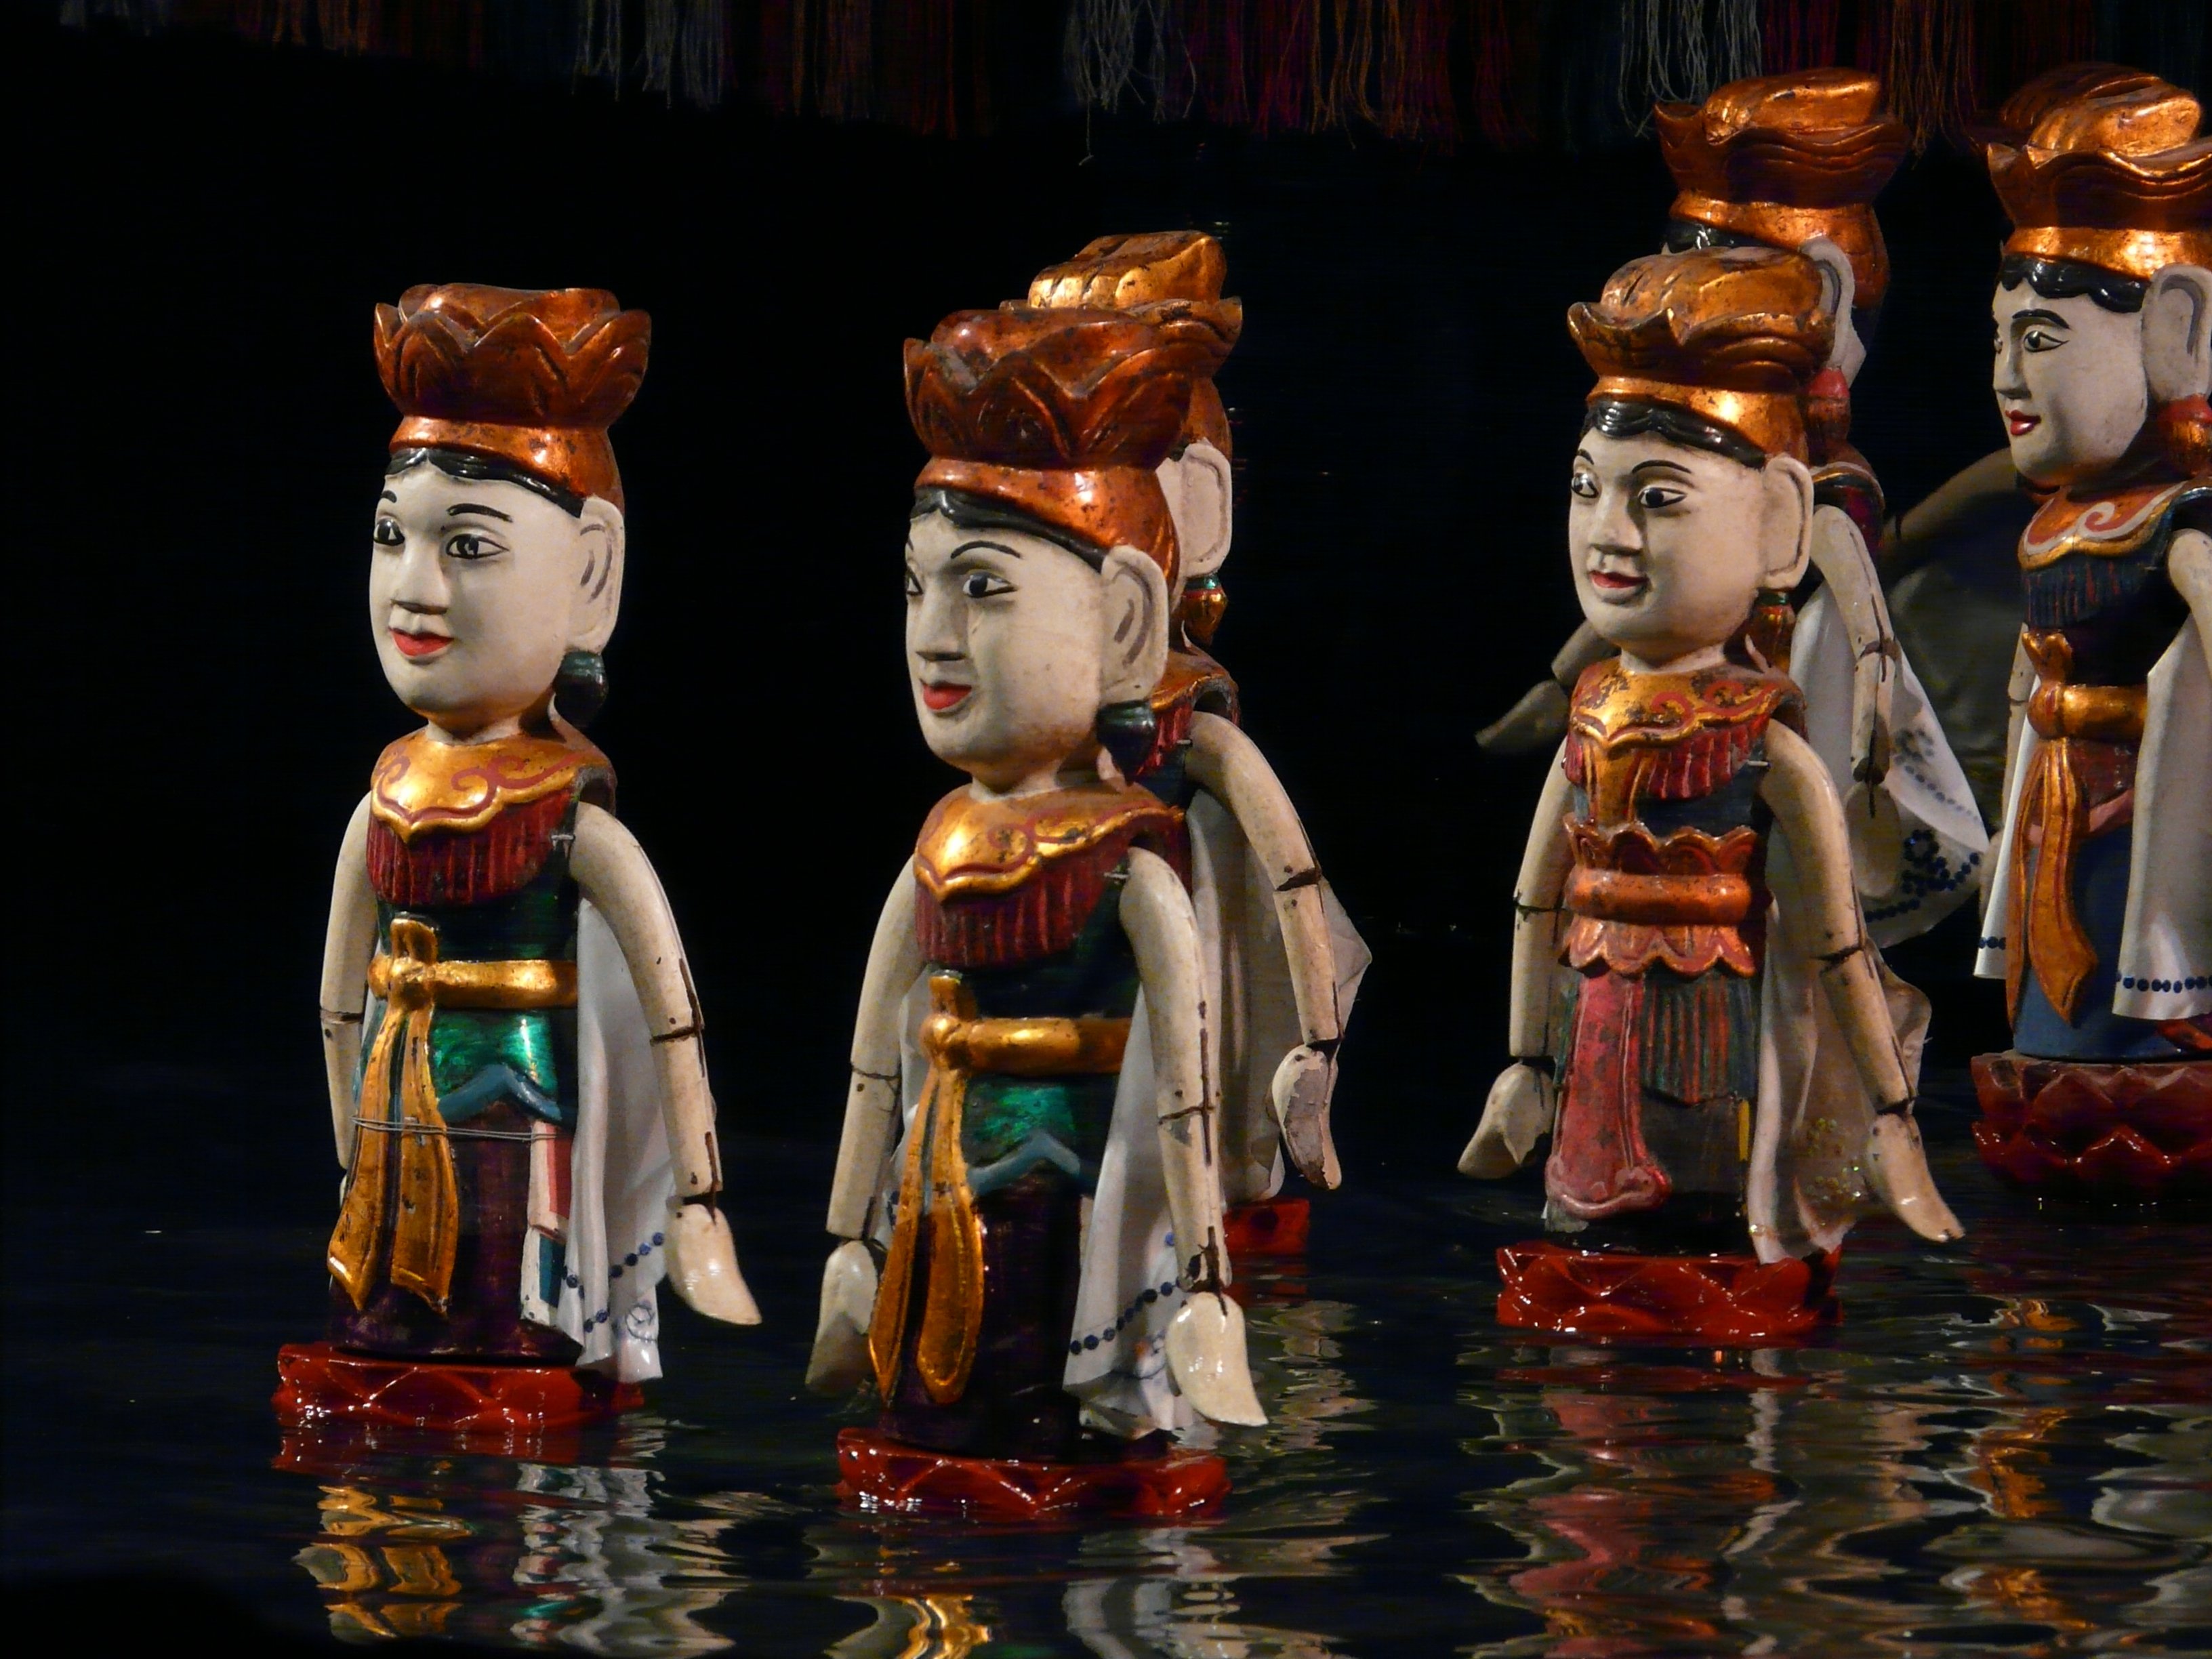
statue, toy, figurine, vietnam, hanoi, musical theatre, water puppet